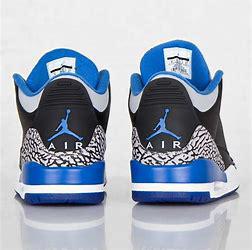
Brand: Jordan
Model: 3 Retro